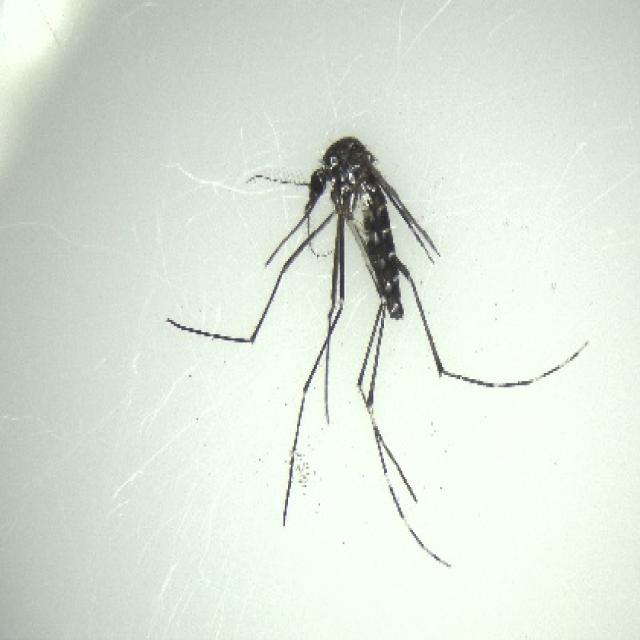
Species: aedes_albopictus